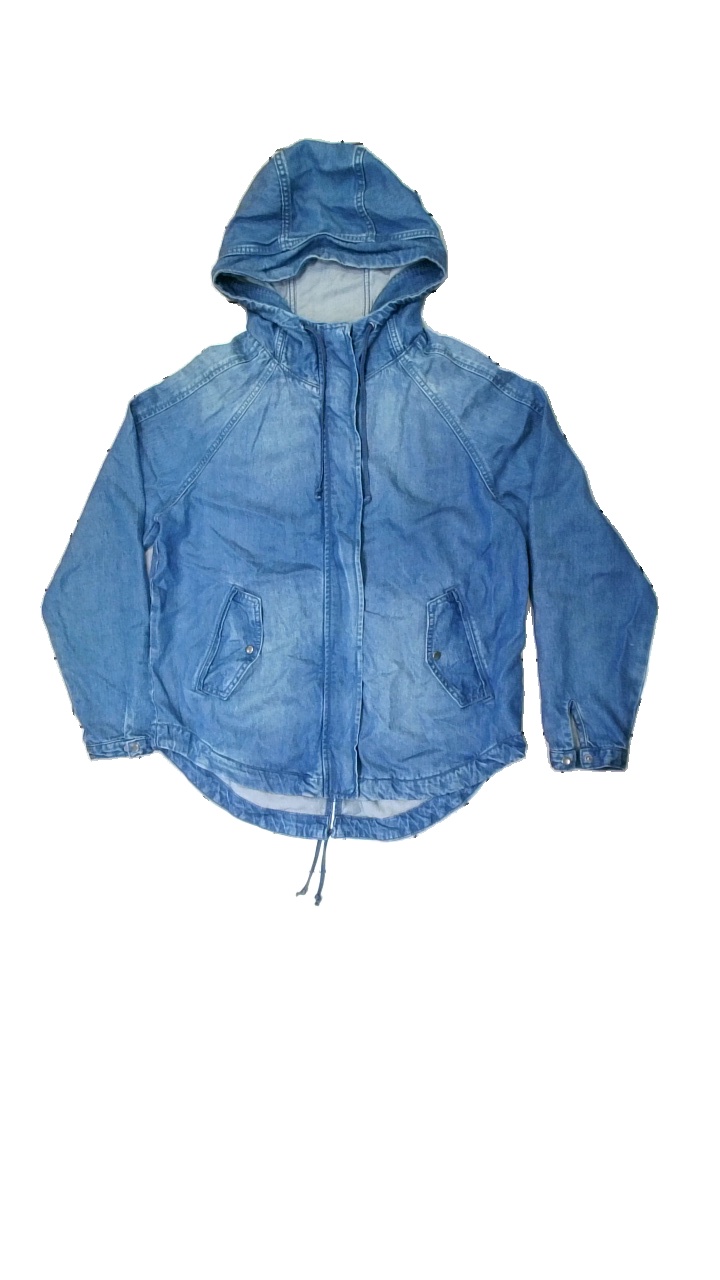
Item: Jacket (Unisex)
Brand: Only
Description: Blue jacket from ONLY, size 36. Poor condition.
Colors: Blue
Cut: Regular
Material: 100% visc
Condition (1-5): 2
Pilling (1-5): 5
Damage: neck stains
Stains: Minor
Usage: Recycle
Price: <50